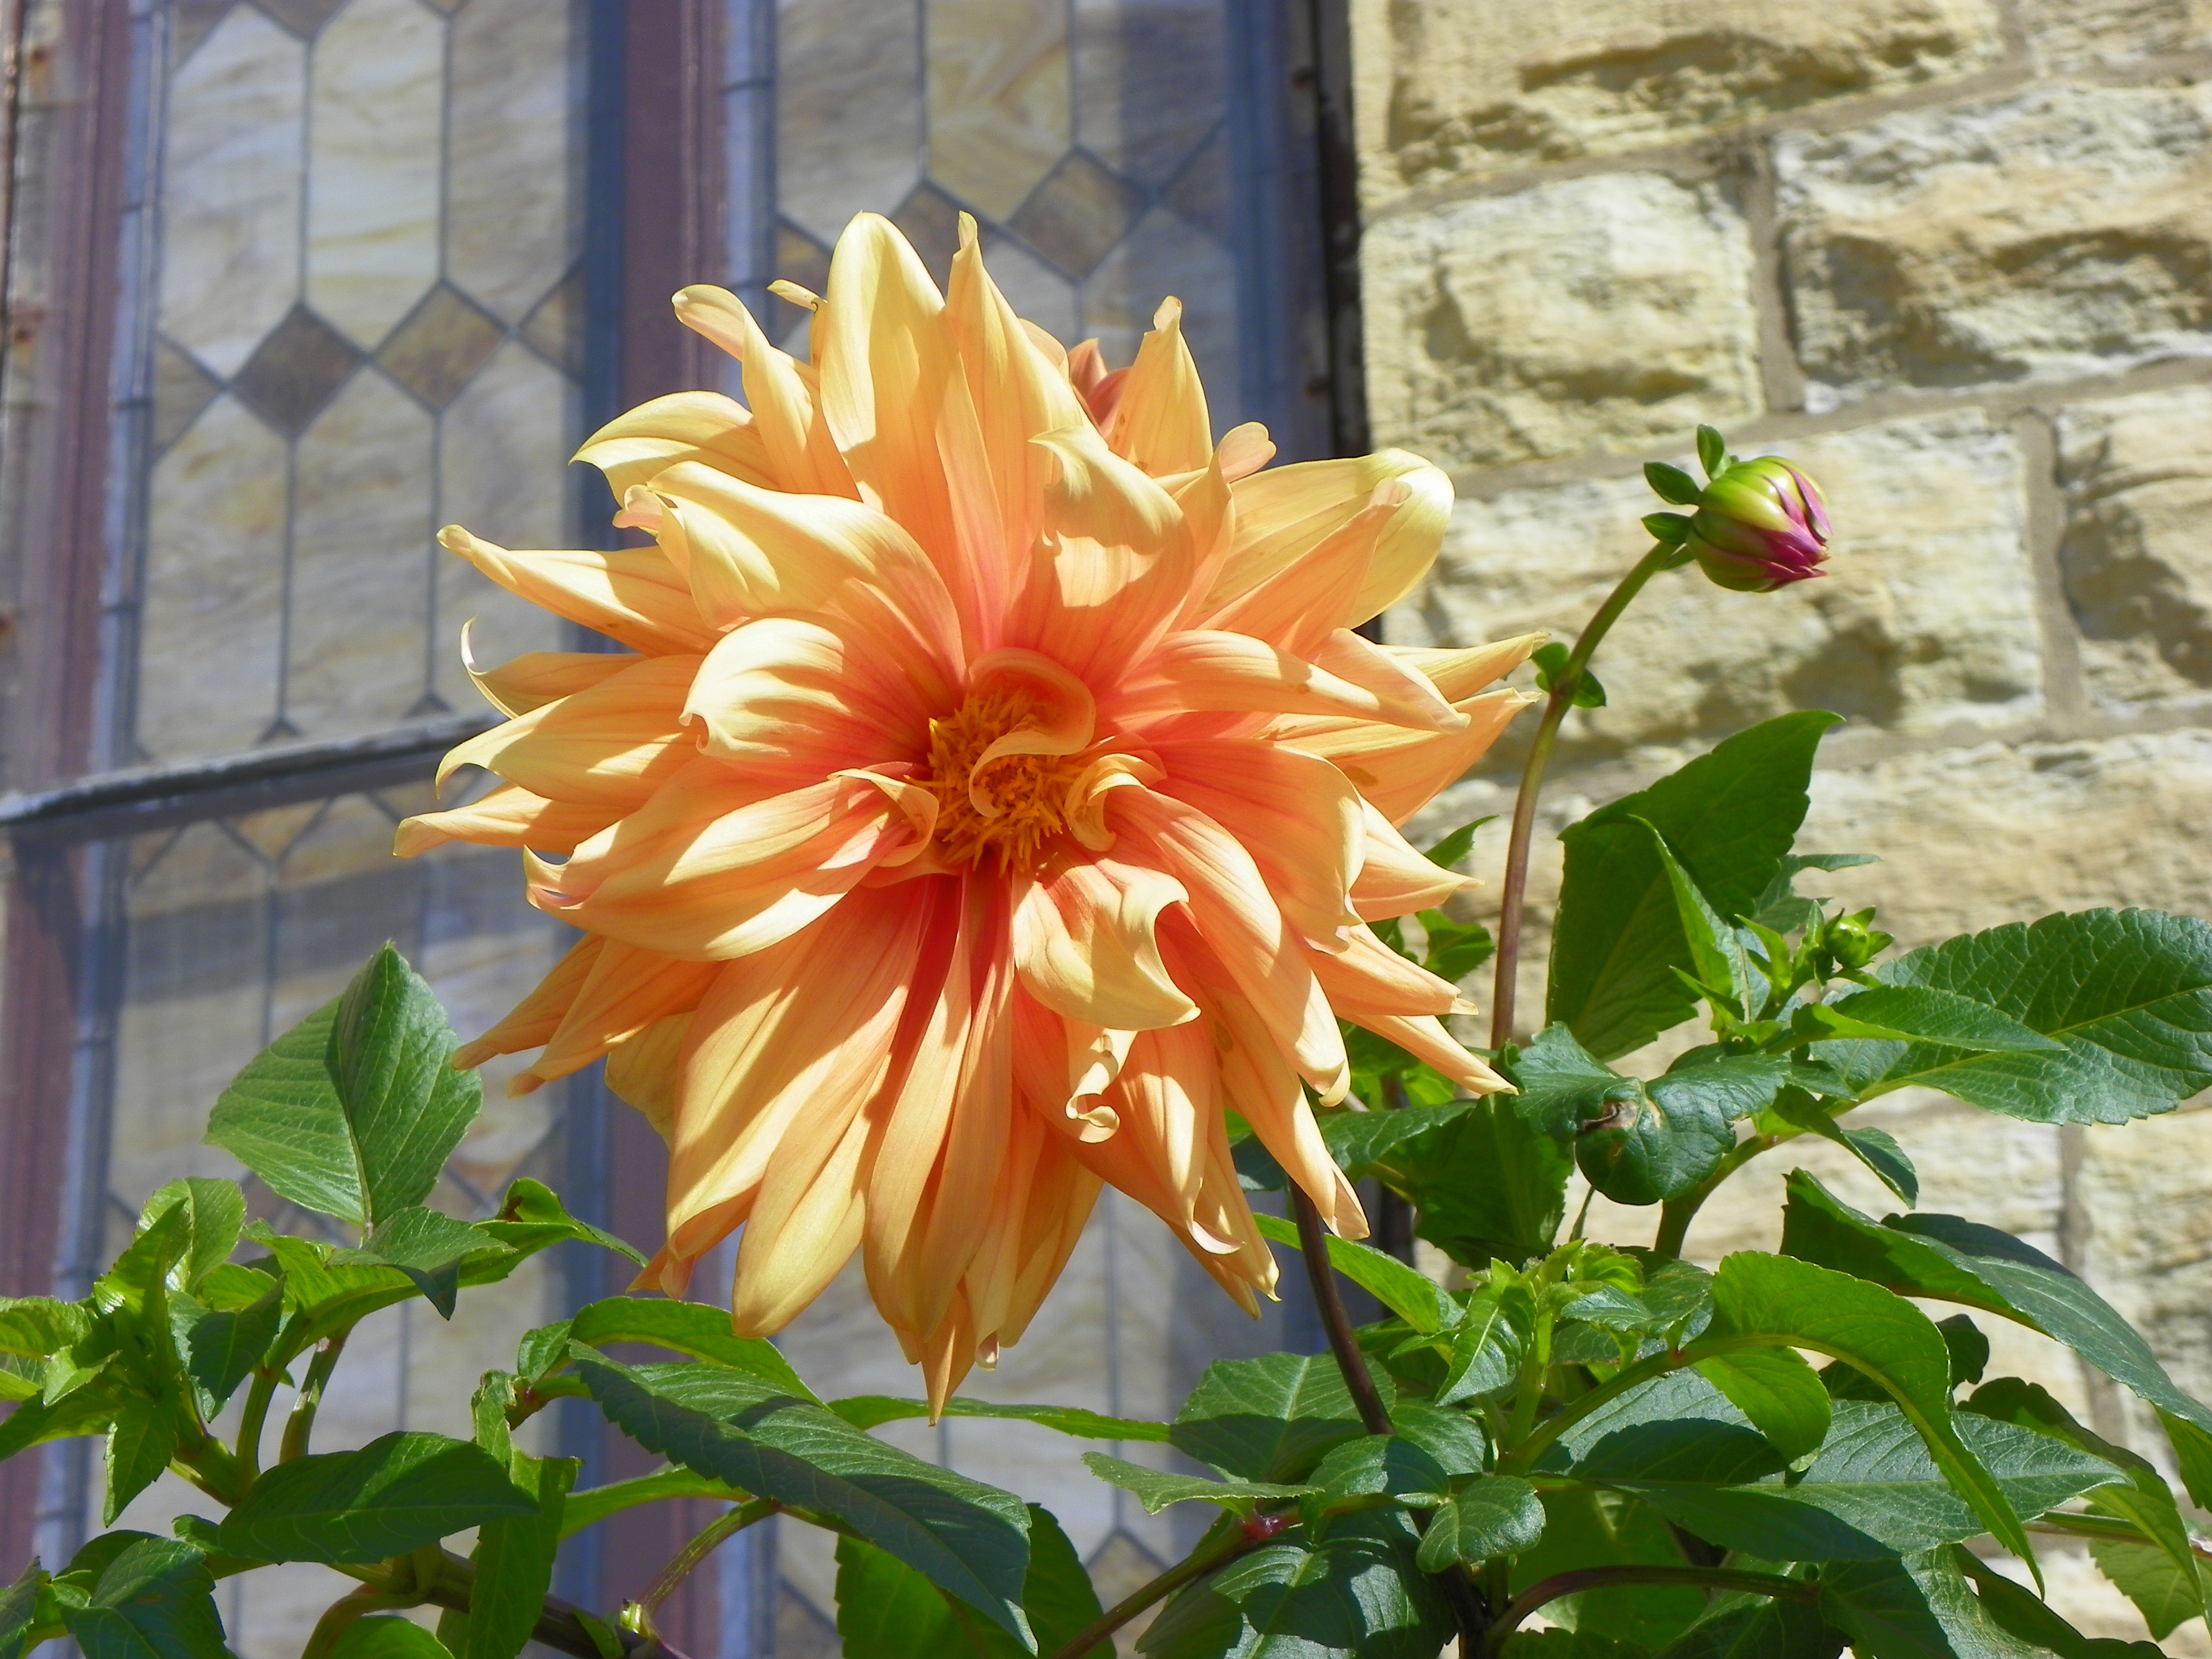
nature, blossom, plant, flower, bloom, orange, spring, botany, blooming, flora, dahlia, orange flower, flowering plant, daisy family, land plant